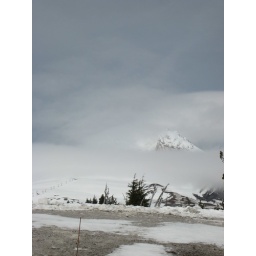
Looking up towards the peak in the clouds. The small posts on the left going up the mountain is the chair lift.